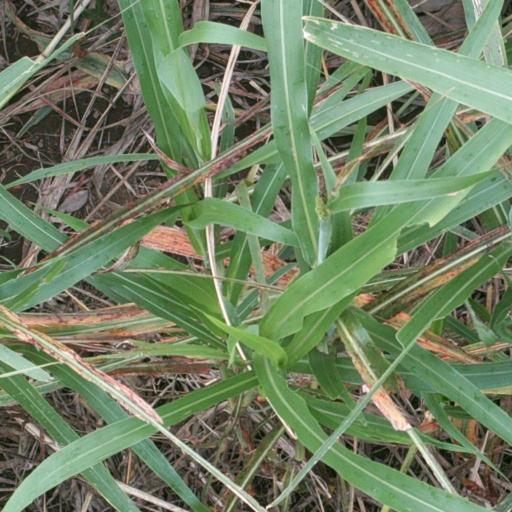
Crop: sorghum